Puppet Master III: Toulon's Revenge

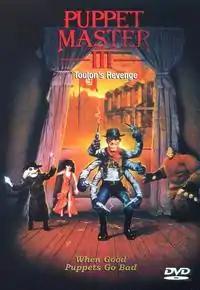
DVD cover

Puppet Master III: Toulon's Revenge is a 1991 direct-to-video horror film written by Charles Band, C. Courtney Joyner and David Schmoeller, and directed by David DeCoteau. It is the third film in the "Puppet Master" franchise, a prequel to 1989's "Puppet Master" and 1990's "Puppet Master II", and stars Guy Rolfe as a puppeteer whose ability to animate lifeless material attracts the attention of the Nazis, whose members are played by Richard Lynch, Ian Abercrombie, and Walter Gotell.